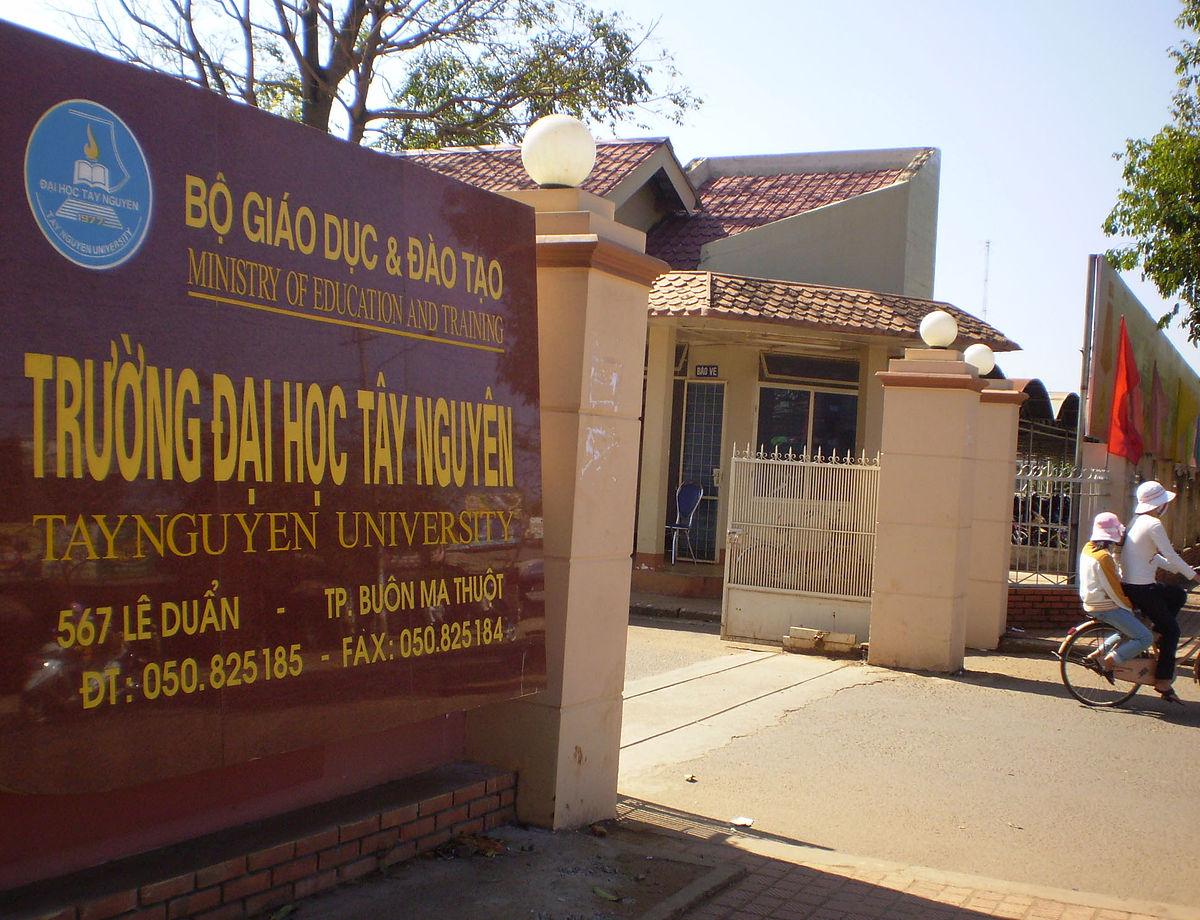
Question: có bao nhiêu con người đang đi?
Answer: có hai người